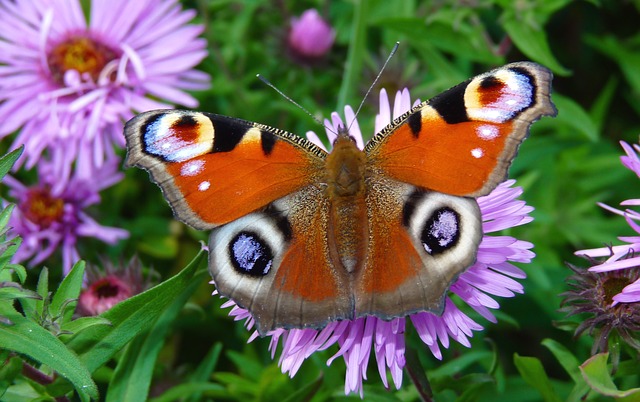
Label: butterfly